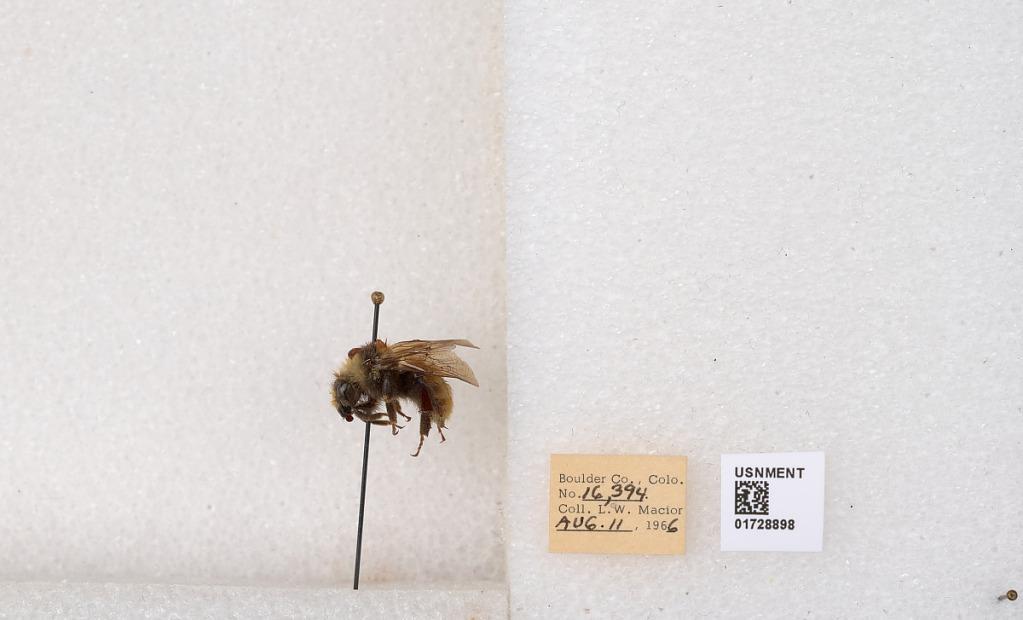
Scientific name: Bombus appositus Cresson
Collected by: L. Macior
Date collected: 1966-8-11
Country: United States
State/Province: Colorado
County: Boulder
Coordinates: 40.0925, -105.358